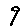
Label: 9